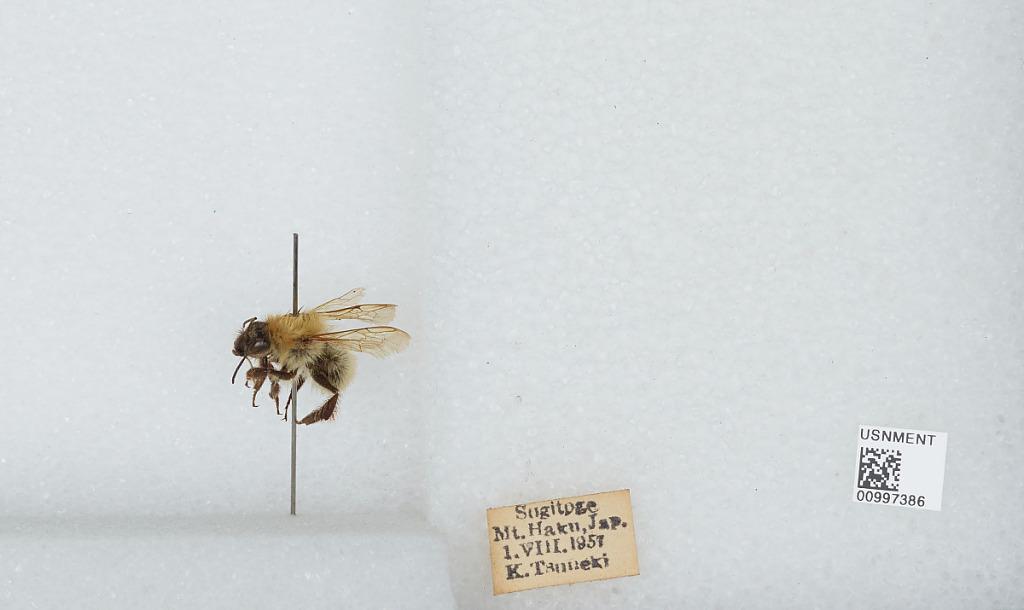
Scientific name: Bombus (Diversobombus) diversus Smith
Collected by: K. Tsuneki
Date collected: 1957-8-1
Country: Japan
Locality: Mt. Haku, Sugitoge
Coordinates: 36.1553, 136.761